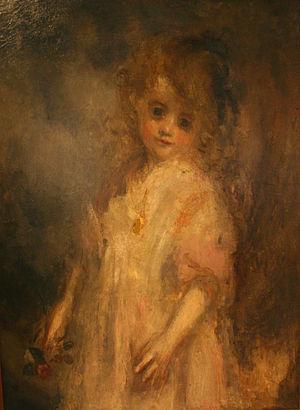
Fillette à la rose Huile sur toile Donation Cléopatre Bourdelle et Rhodia Dufet-Bourdelle, 1949 (MB p.901)
Antoine Bourdelle, né Émile Antoine Bordelles le 30 octobre 1861 à Montauban et mort le 1ᵉʳ octobre 1929 au Vésinet, est un sculpteur français.